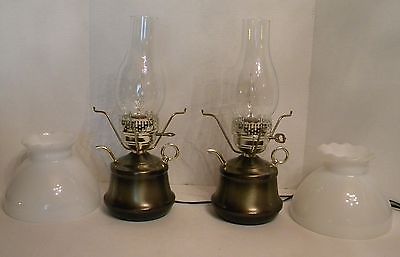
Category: lamp